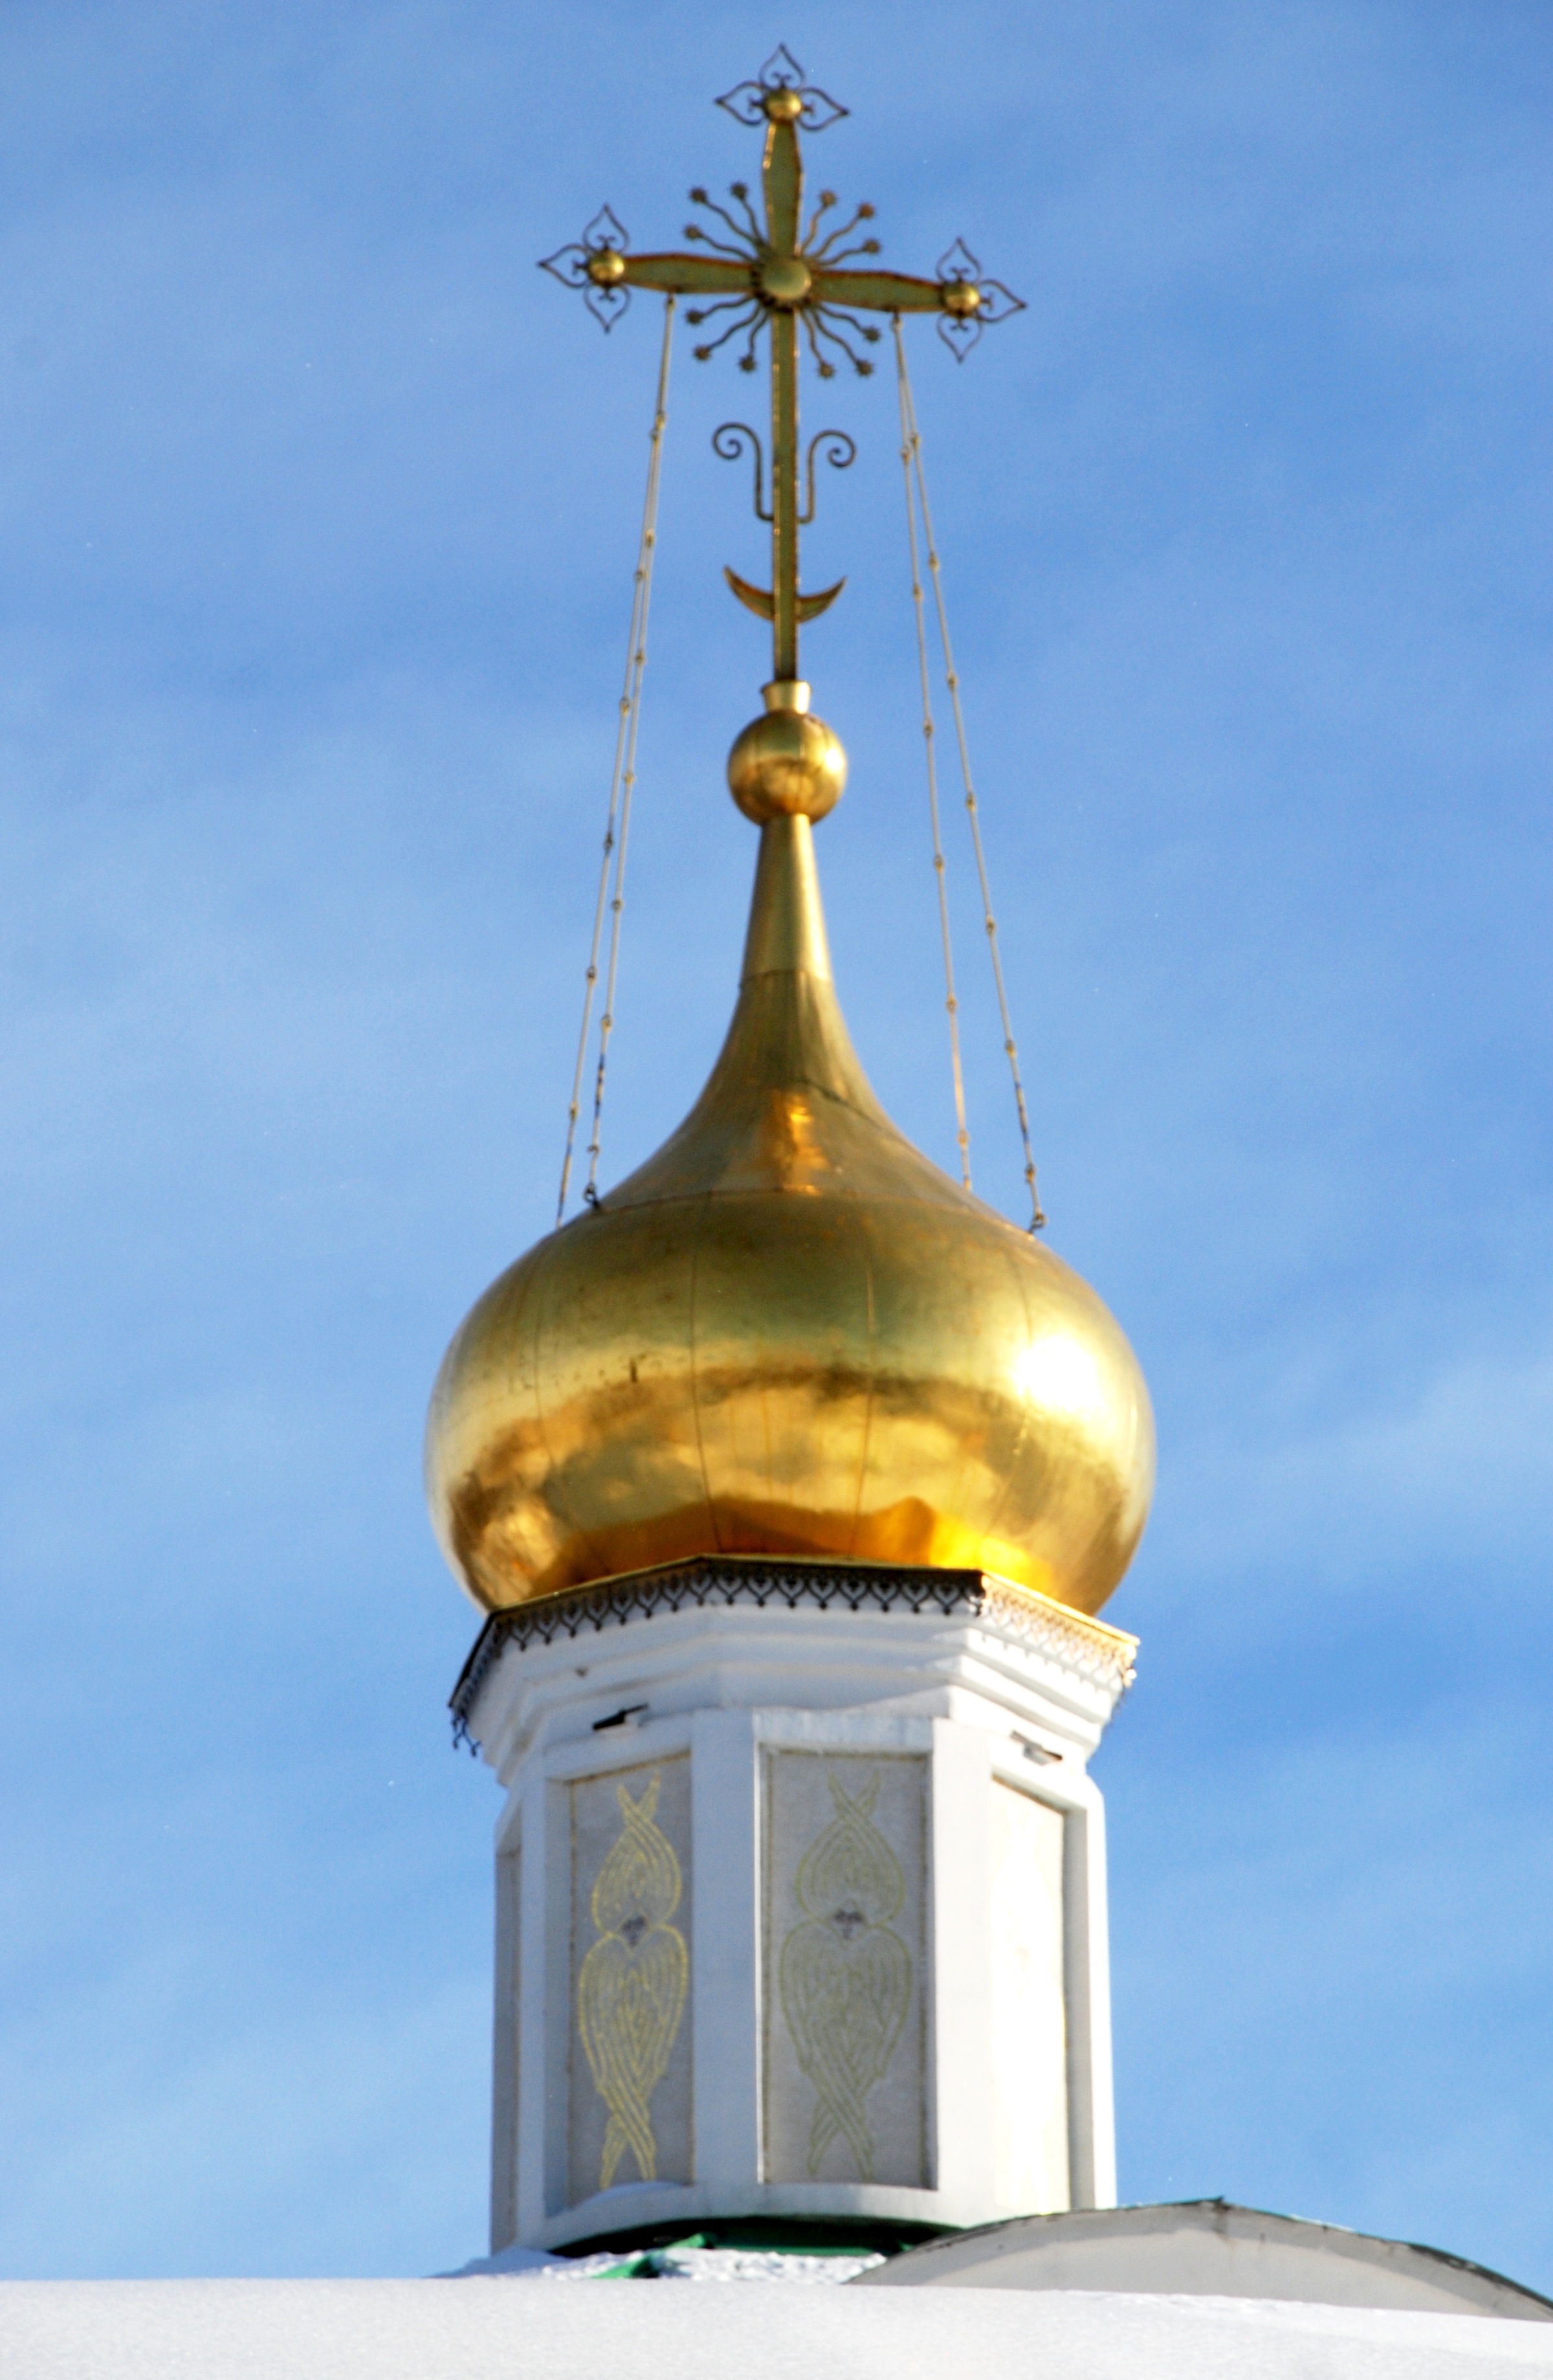
city, cityscape, tower, nikon, place of worship, church bell, bell tower, steeple, dome, russia, d80, cityscapes, supershot, nikond80, moscowregion, podolsk